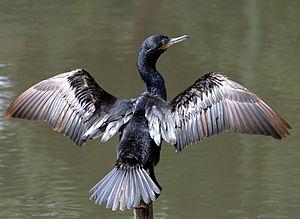
La province de San Juan est une province de l'Argentine située à l'ouest du pays. Elle est limitée au nord par la province de La Rioja, au sud-est par la province de San Luis, au sud par la province de Mendoza et à l'ouest par la cordillère des Andes, qui la sépare du Chili.
Cette liste des oiseaux au Canada provient de Bird Checklists of the World en date du mois de juillet 2018.
Cette liste des espèces d'oiseaux au Québec recense les taxons de ce groupe observés dans cette province du Canada. Elle provient de l'American Ornithologist Union en date du mois de janvier 2019. Elle comprend 470 espèces dont :